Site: brandenburg
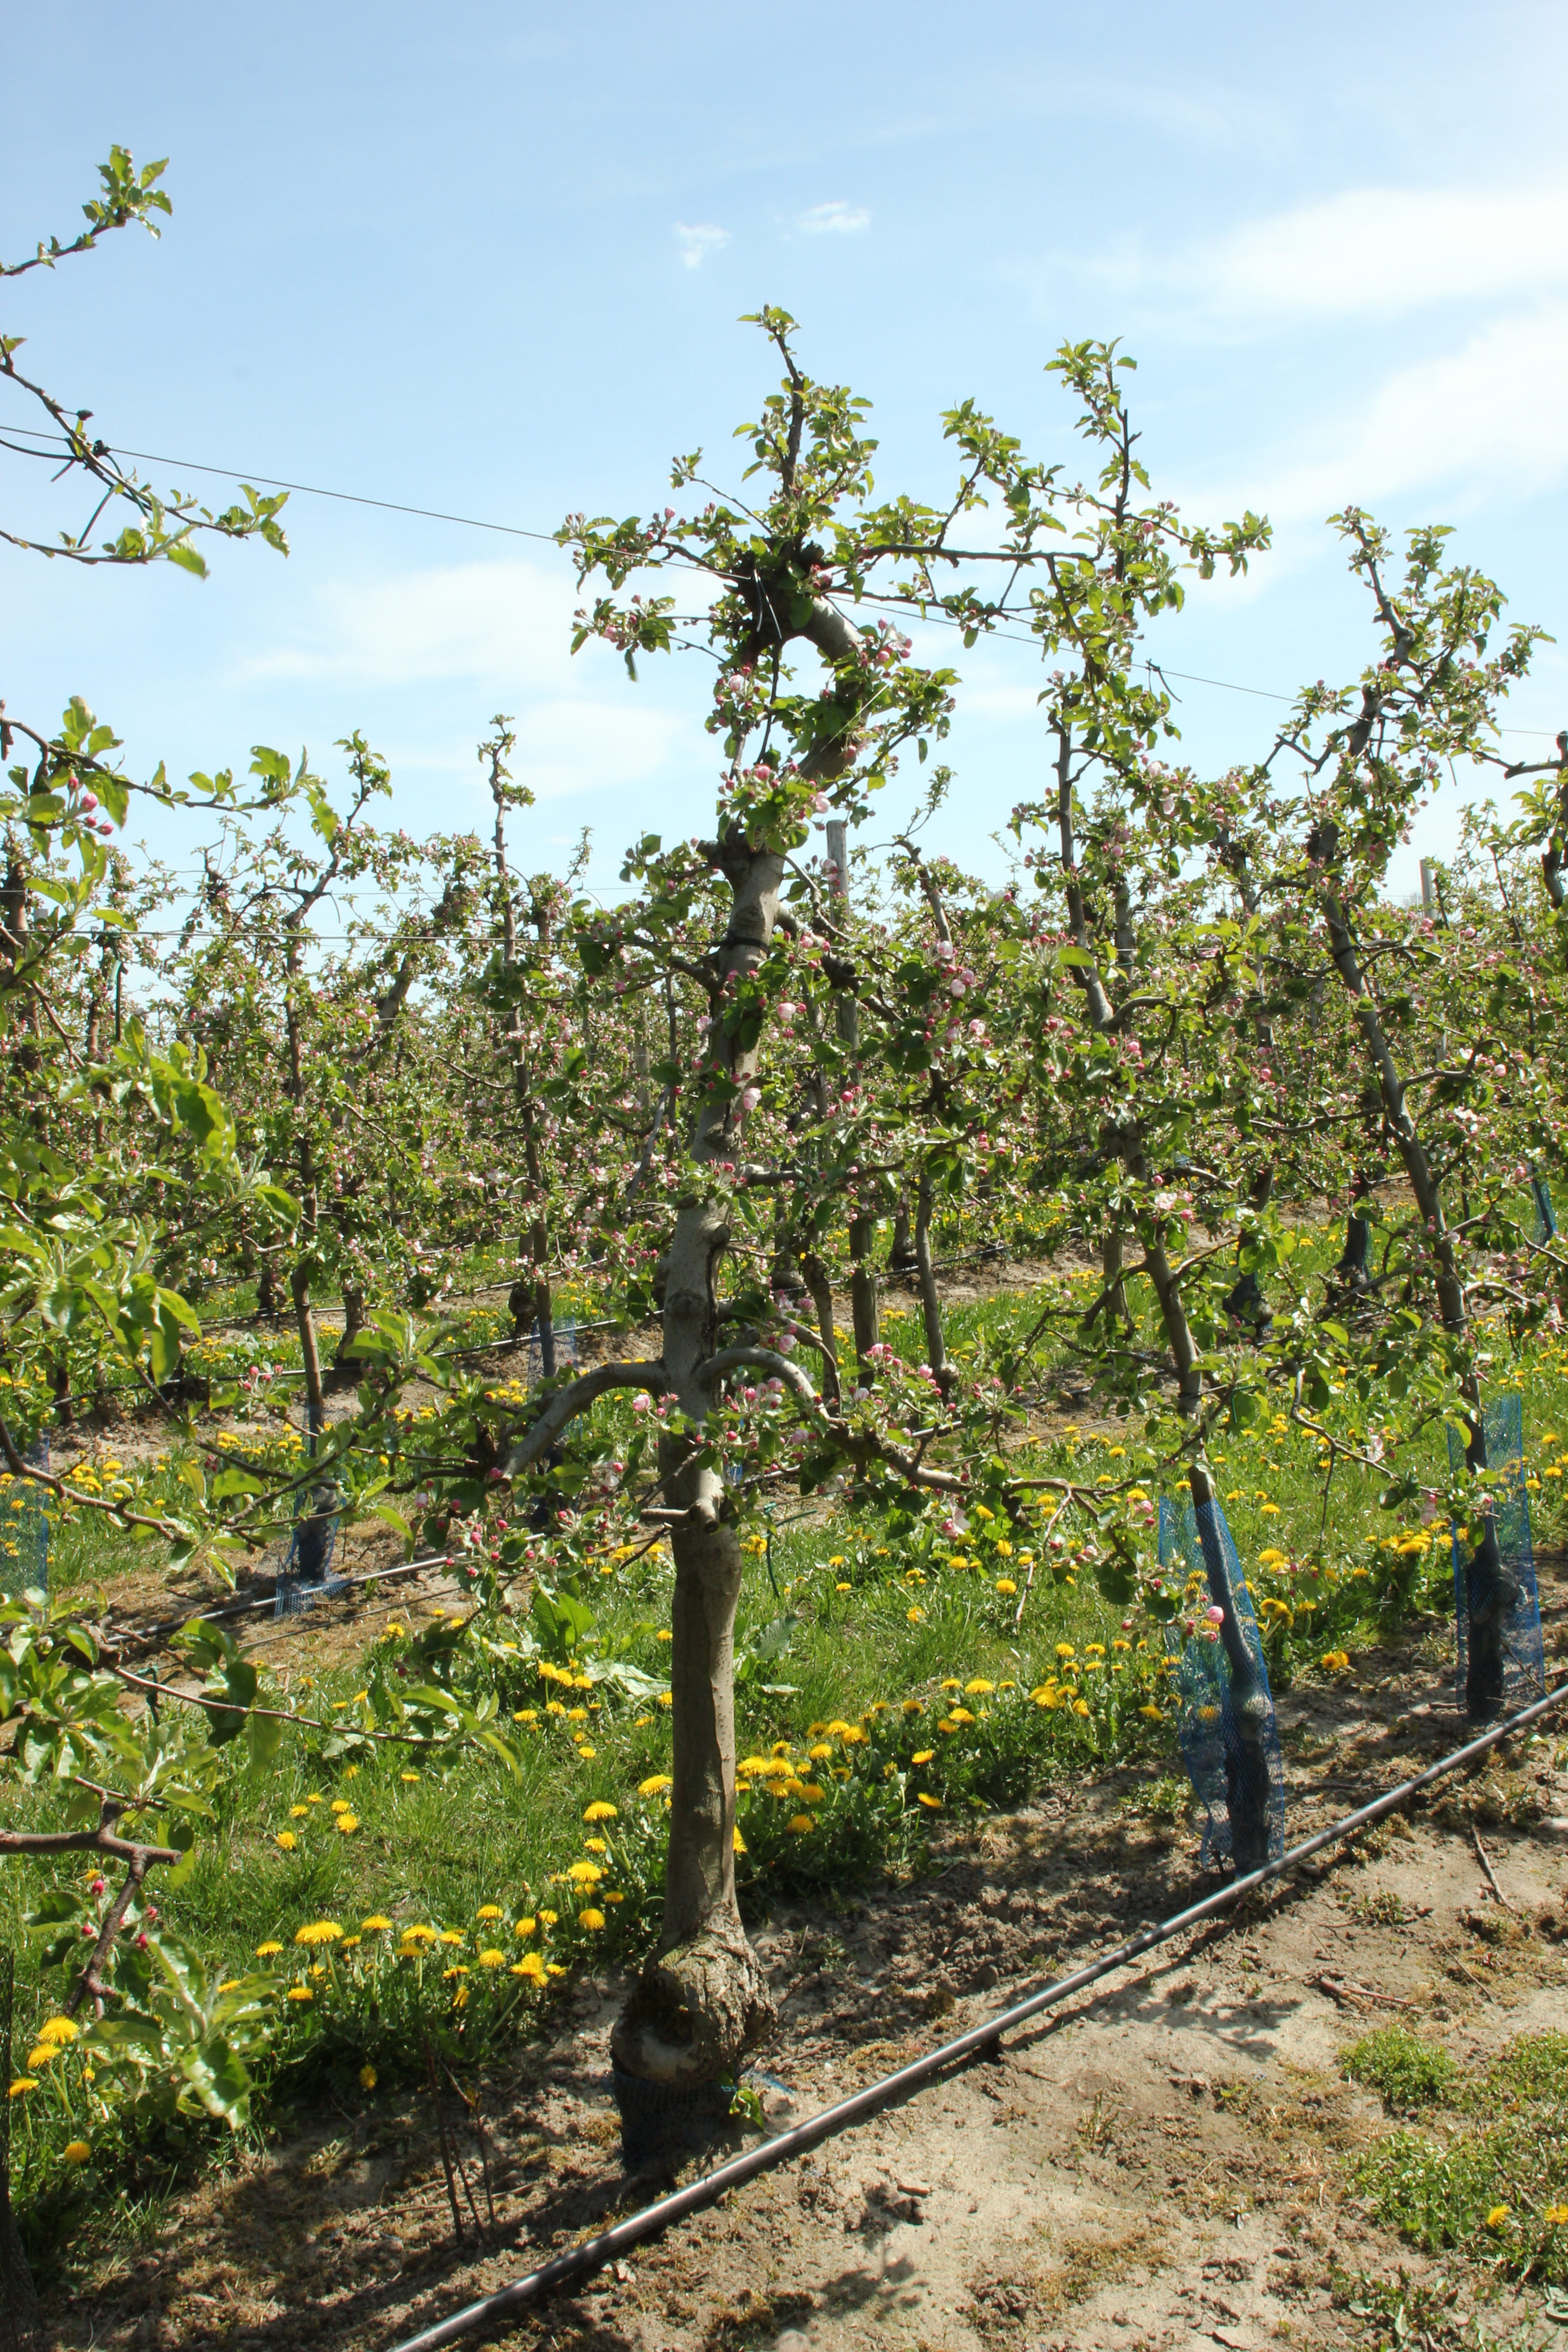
Growth stage (BBCH 57): Inflorescence emergence